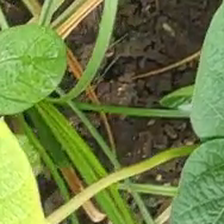
Weed species: Lavhala_(Cyperus_Rotundus)